Vaqueta ball

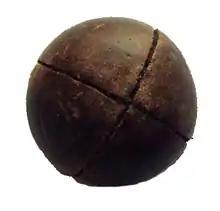
A "Vaqueta" ball. Initially black, the leather fades to brown, through use.

The vaqueta ball is the kind of ball used to play some Valencian pilota variants, including Escala i corda, Galotxa and Raspall. Its name derives from the fact that it is made of bull's skin. It has a black colour that tends to become brown as it is used, and is designed to contrast with the white colour of the trinquets' walls.